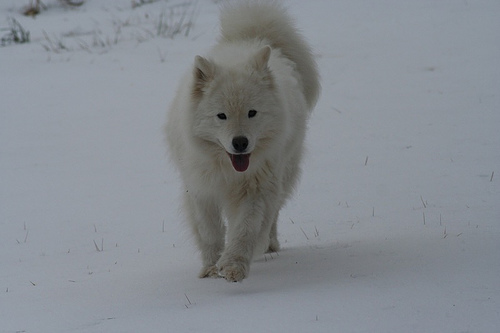
Animal: dog
Breed: samoyed